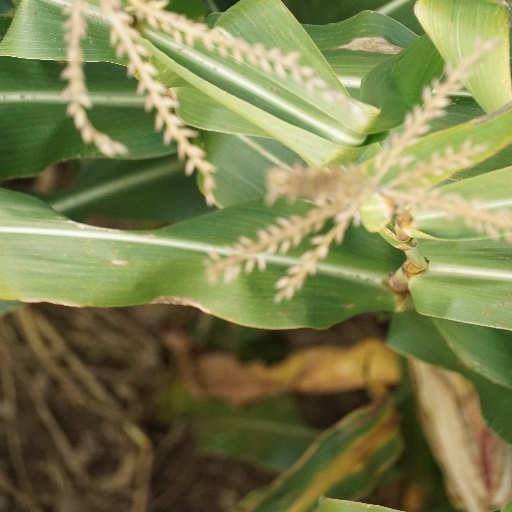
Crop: maize; corn